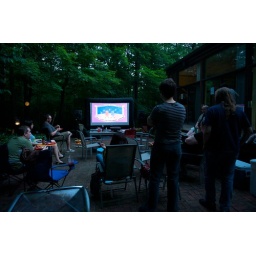
Rob even played the intermission countdown clock from the drive-in where the hot dog jumps in the bun.